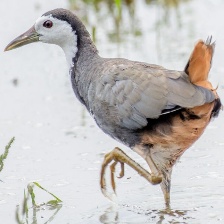
Species: WHITE BREASTED WATERHEN
Scientific name: AMAURORNIS PHOENICURUS
ImageNet parent category: european_gallinule